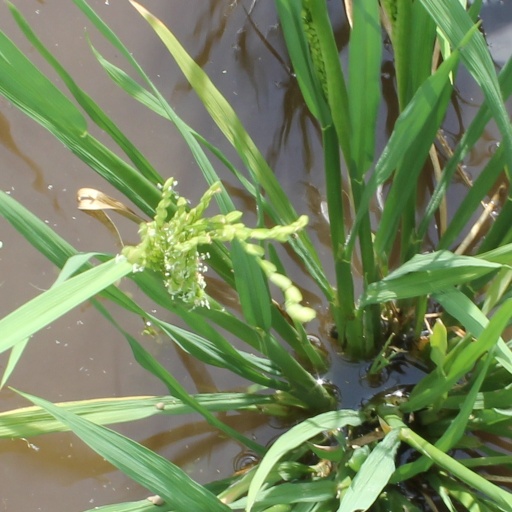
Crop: rice